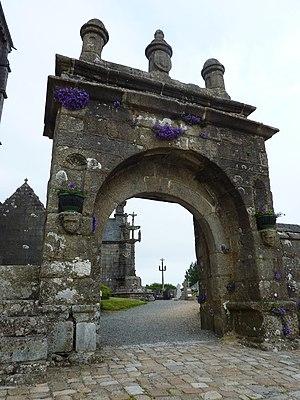
Arc de triomphe de Commana (XVIIIème siècle)
Cet article recense les monuments historiques français classés en 1915.
Cet article recense les arcs de triomphes protégés aux monuments historiques en France.
Cet article recense une partie des monuments historiques du Finistère, en France.